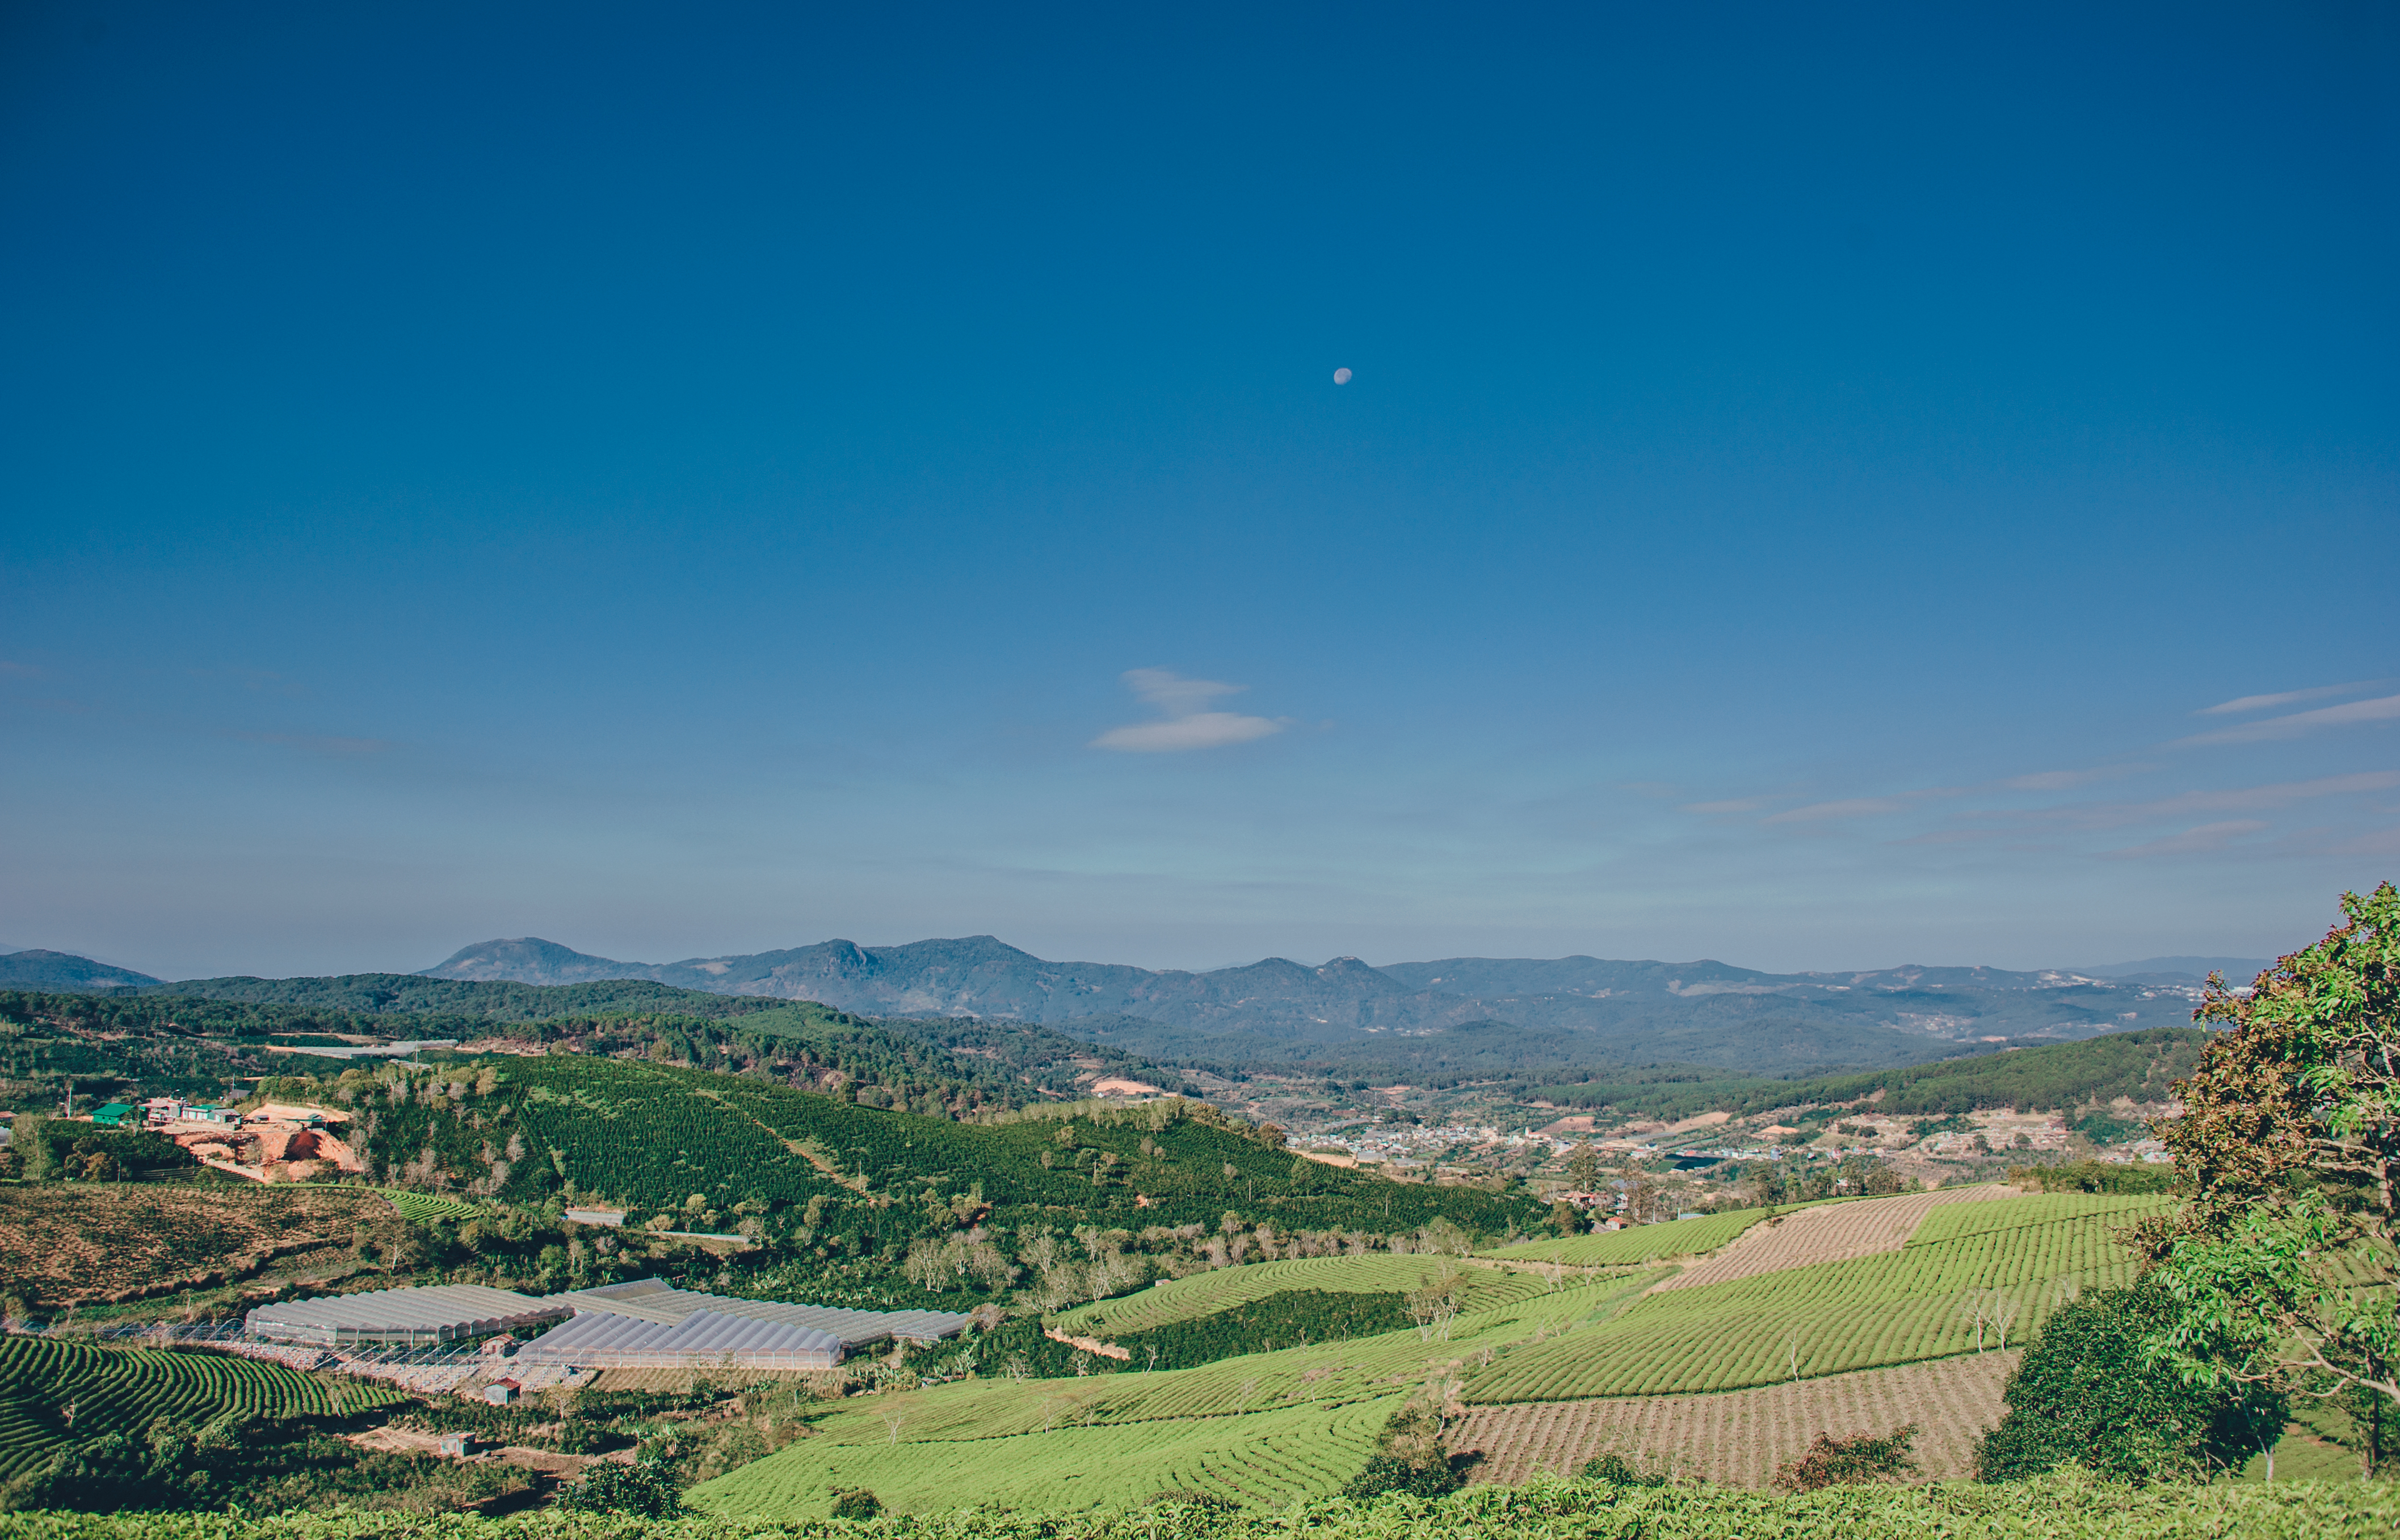
beautiful, landscape, pastel, fresh, natural, sky, field, horizon, daytime, plain, highland, hill, rural area, atmosphere of earth, hill station, tree, mount scenery, atmosphere, mountain range, mountain, grassland, cloud, plateau, meadow, aerial photography, village, grass, bird's eye view, escarpment, ecoregion, depression, land lot, panorama